Daniel Och

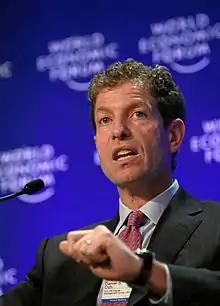
Daniel Och at the World Economic Forum annual meeting in 2009

Daniel Och (born 27 January 1961) is an American billionaire hedge fund manager, and philanthropist. He is the founder, chairman and former CEO of Och-Ziff Capital Management, a global hedge fund and alternative asset management firm. According to "Forbes" he has a net worth of US$3.6 billion, as of August 2021.